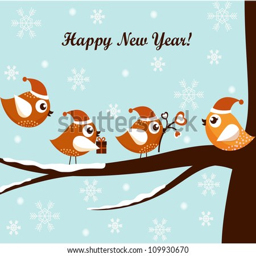
a beautiful card with the birds